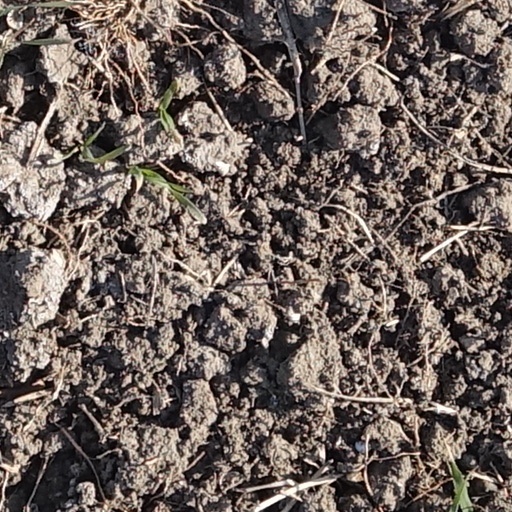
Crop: wheat